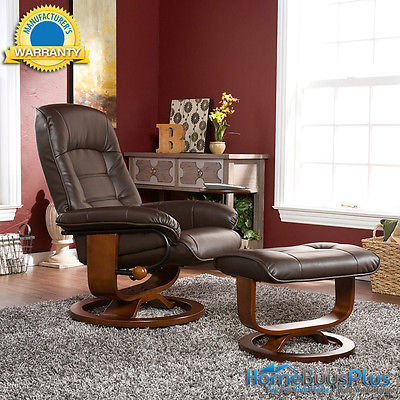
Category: chair